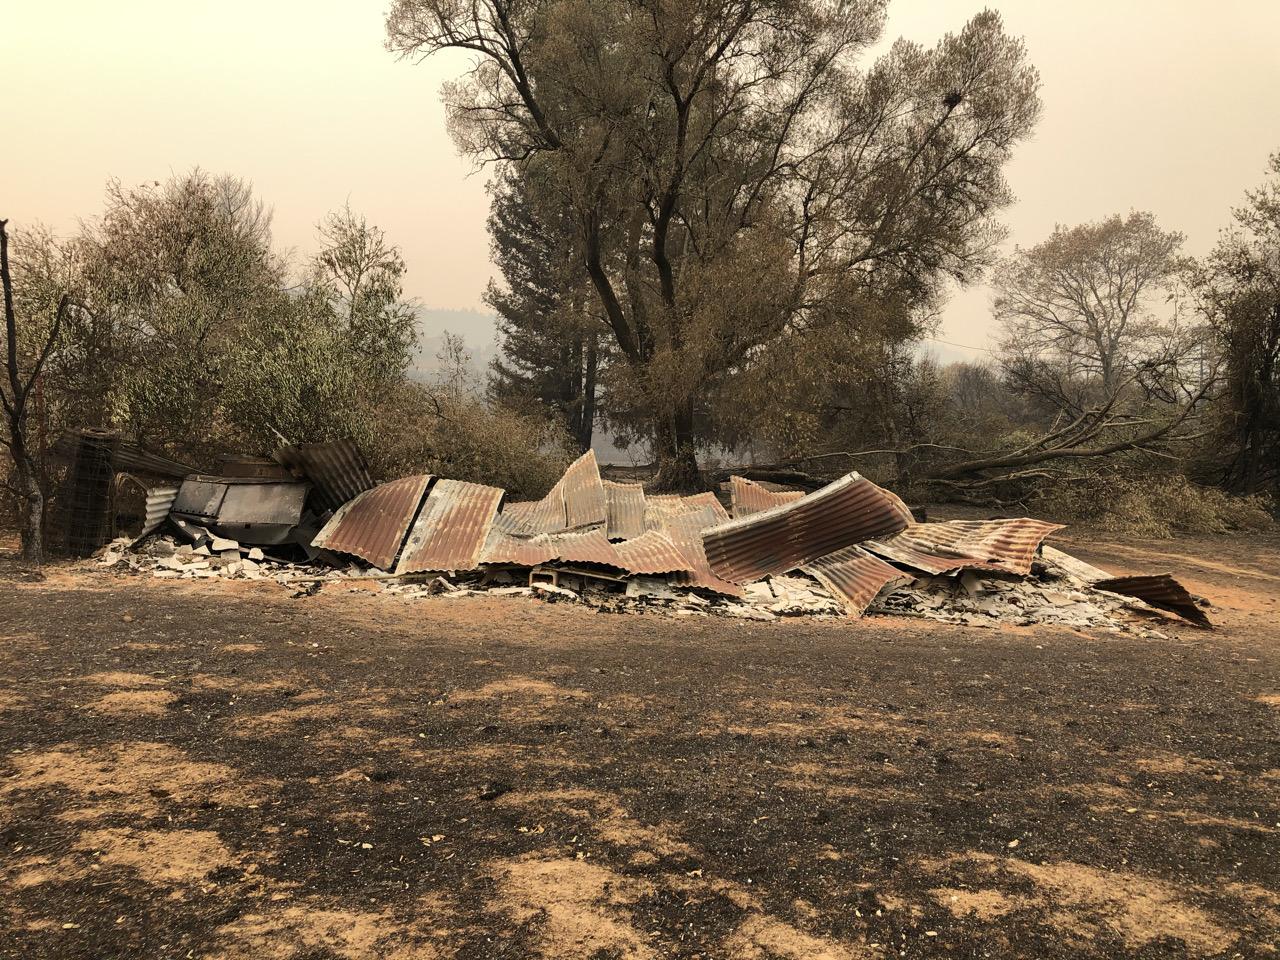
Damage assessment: destroyed